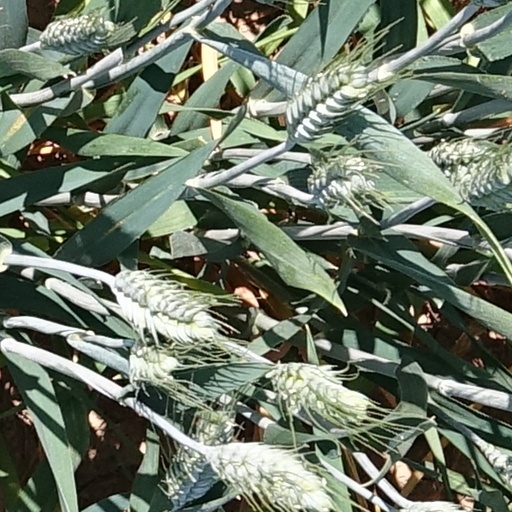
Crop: wheat